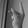
ASL letter: K